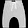
Label: Trouser